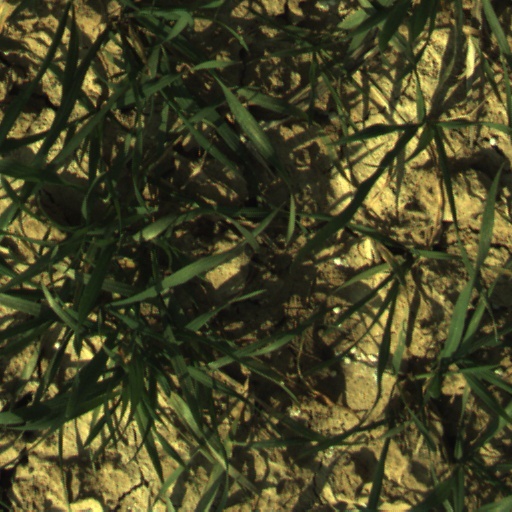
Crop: wheat